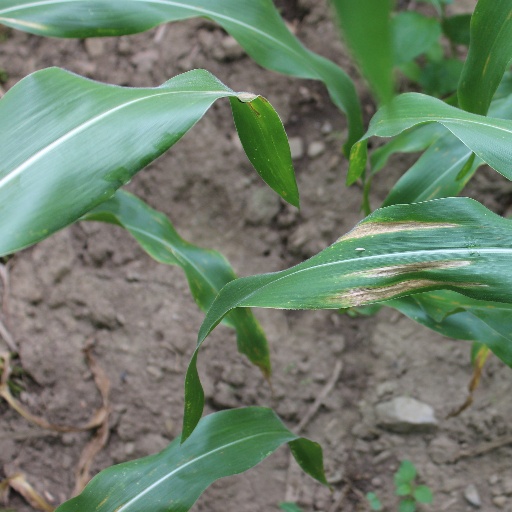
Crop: maize; corn